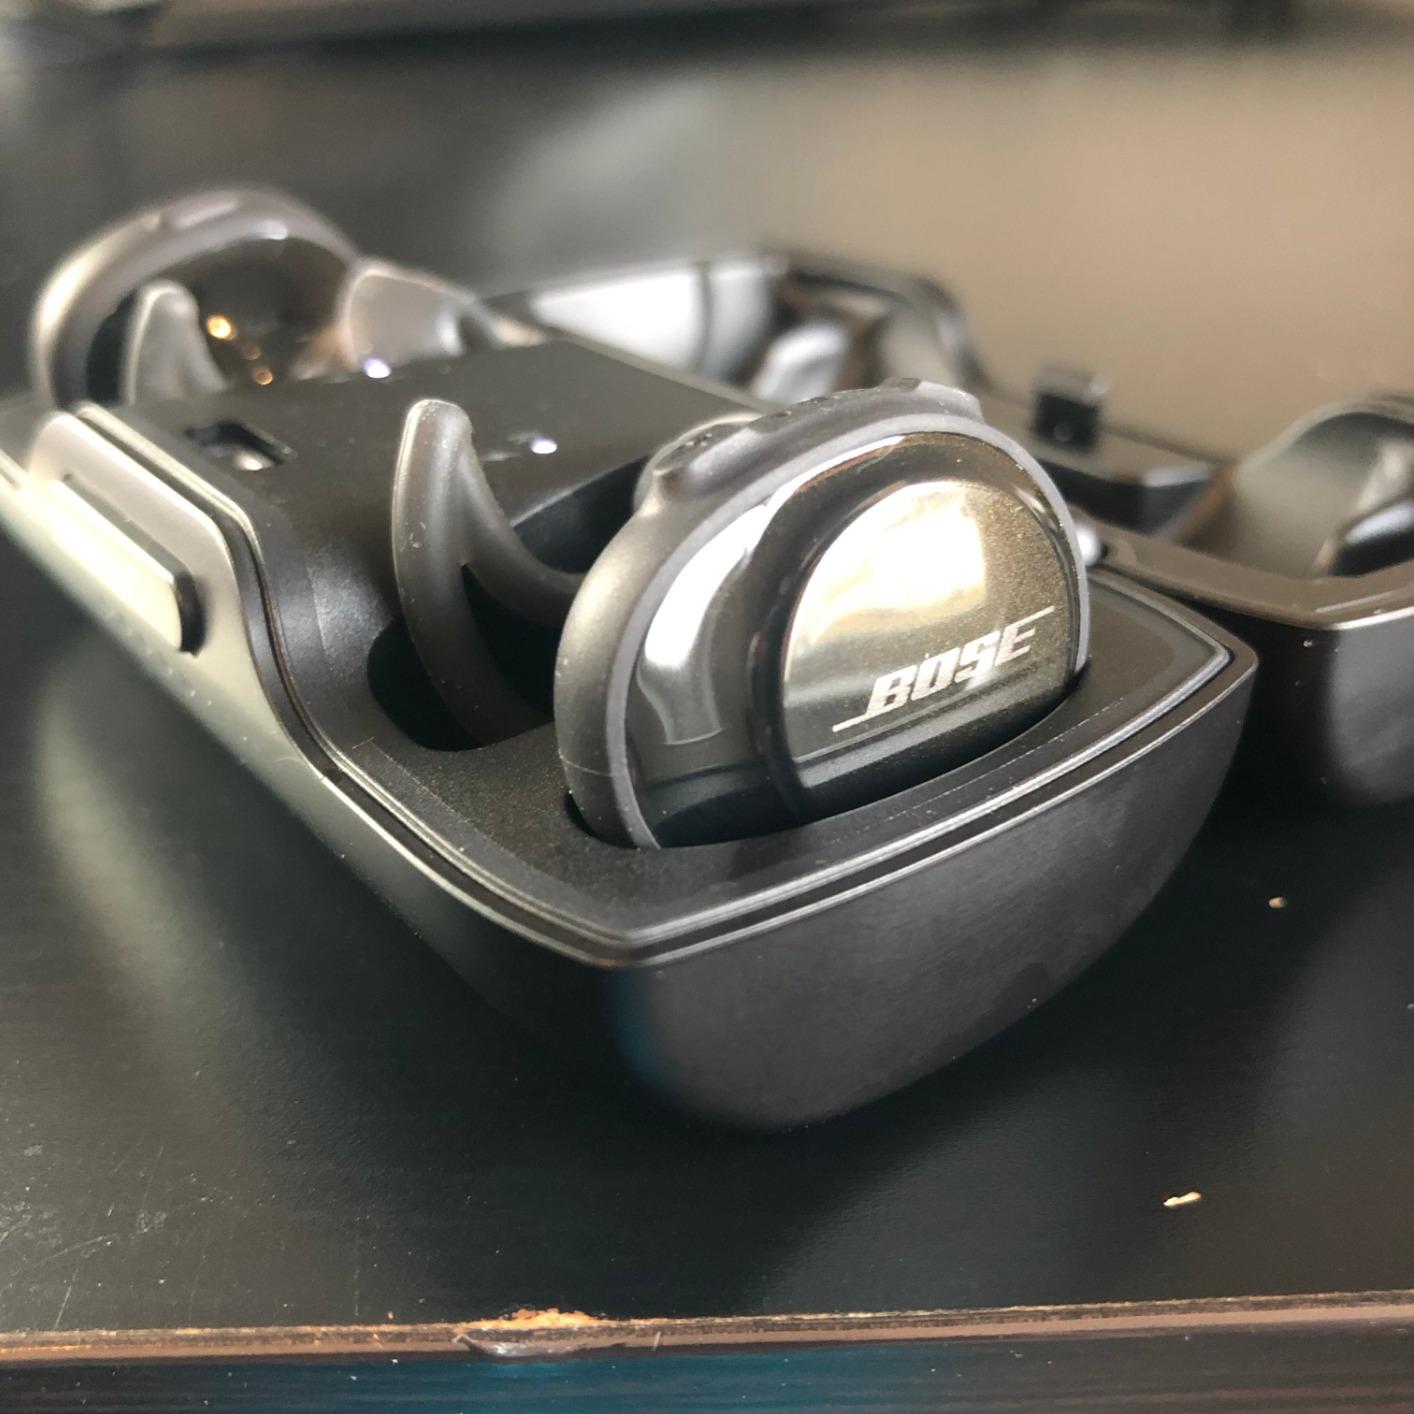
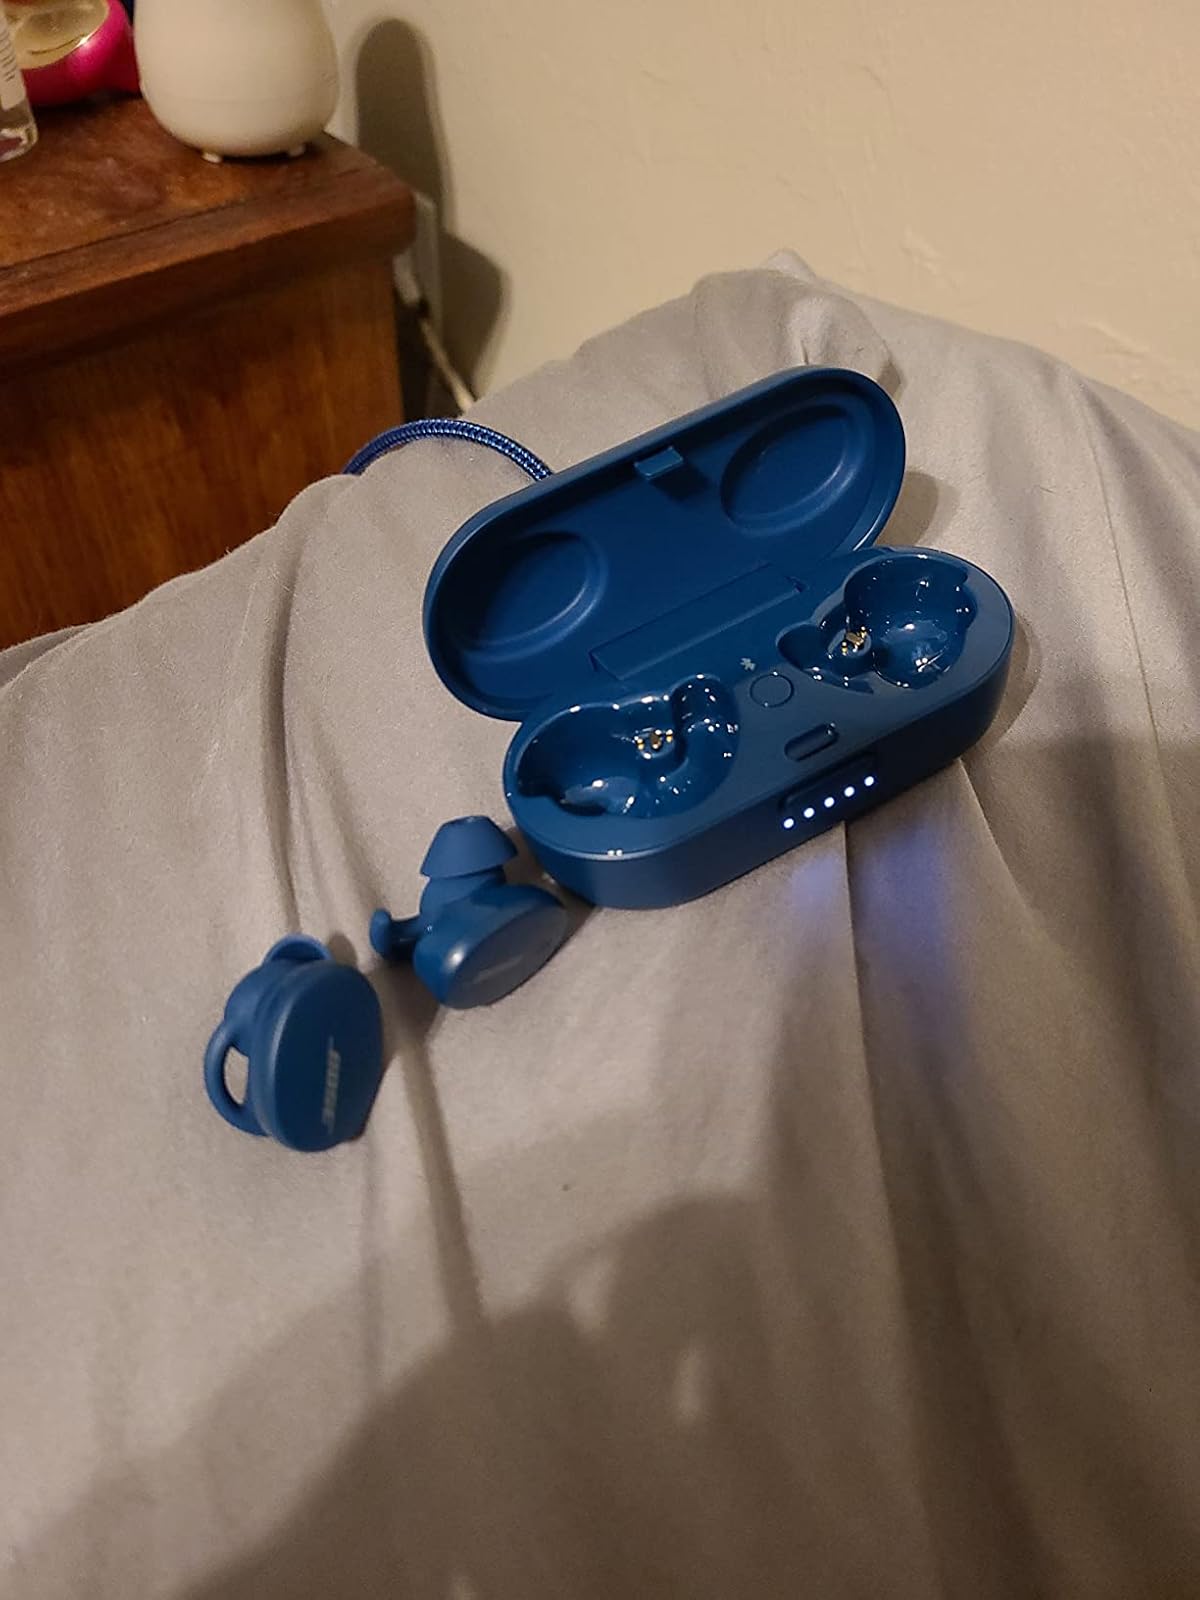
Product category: earbuds
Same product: no